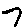
Label: 7